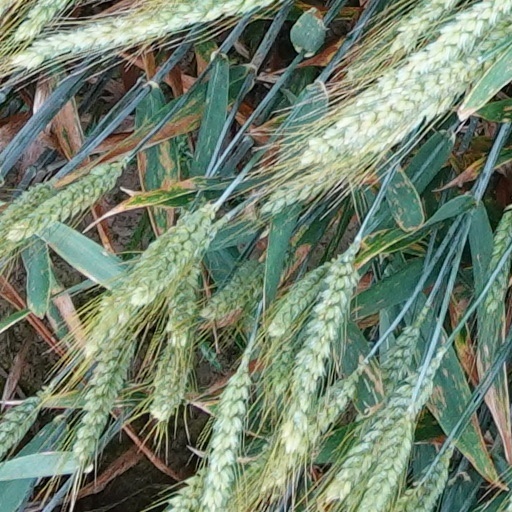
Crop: wheat